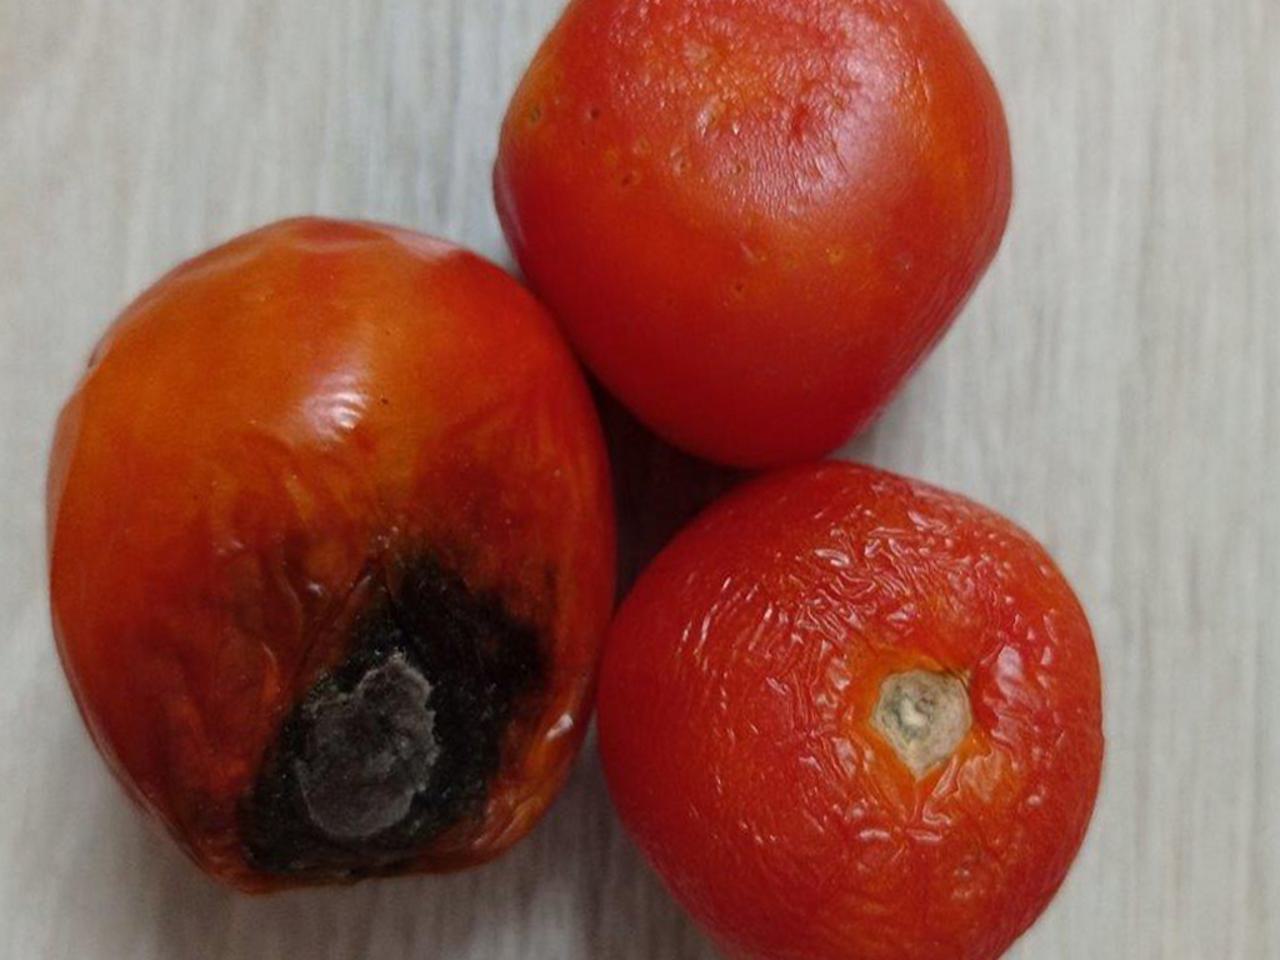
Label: Rotten